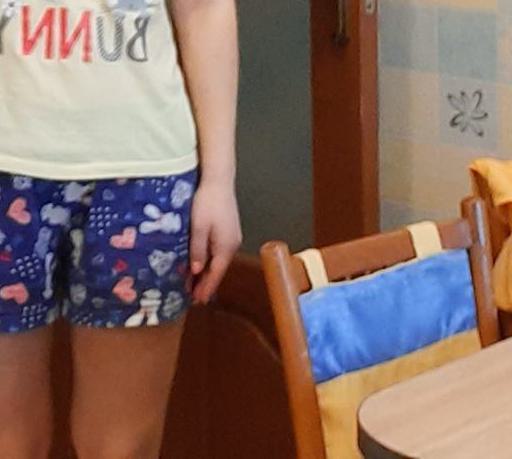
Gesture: no_gesture